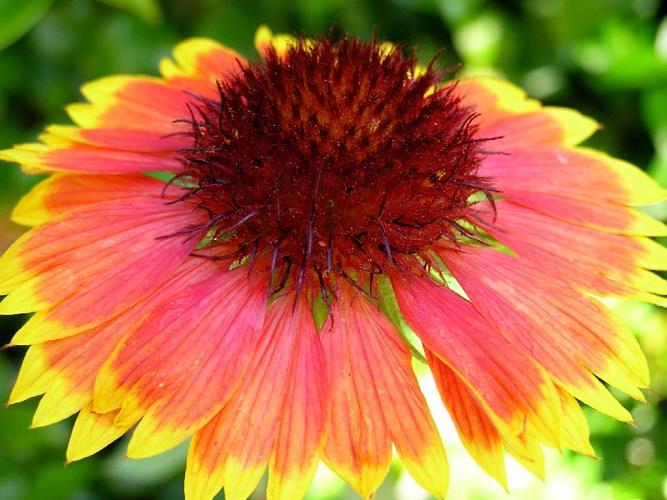
Label: blanket flower